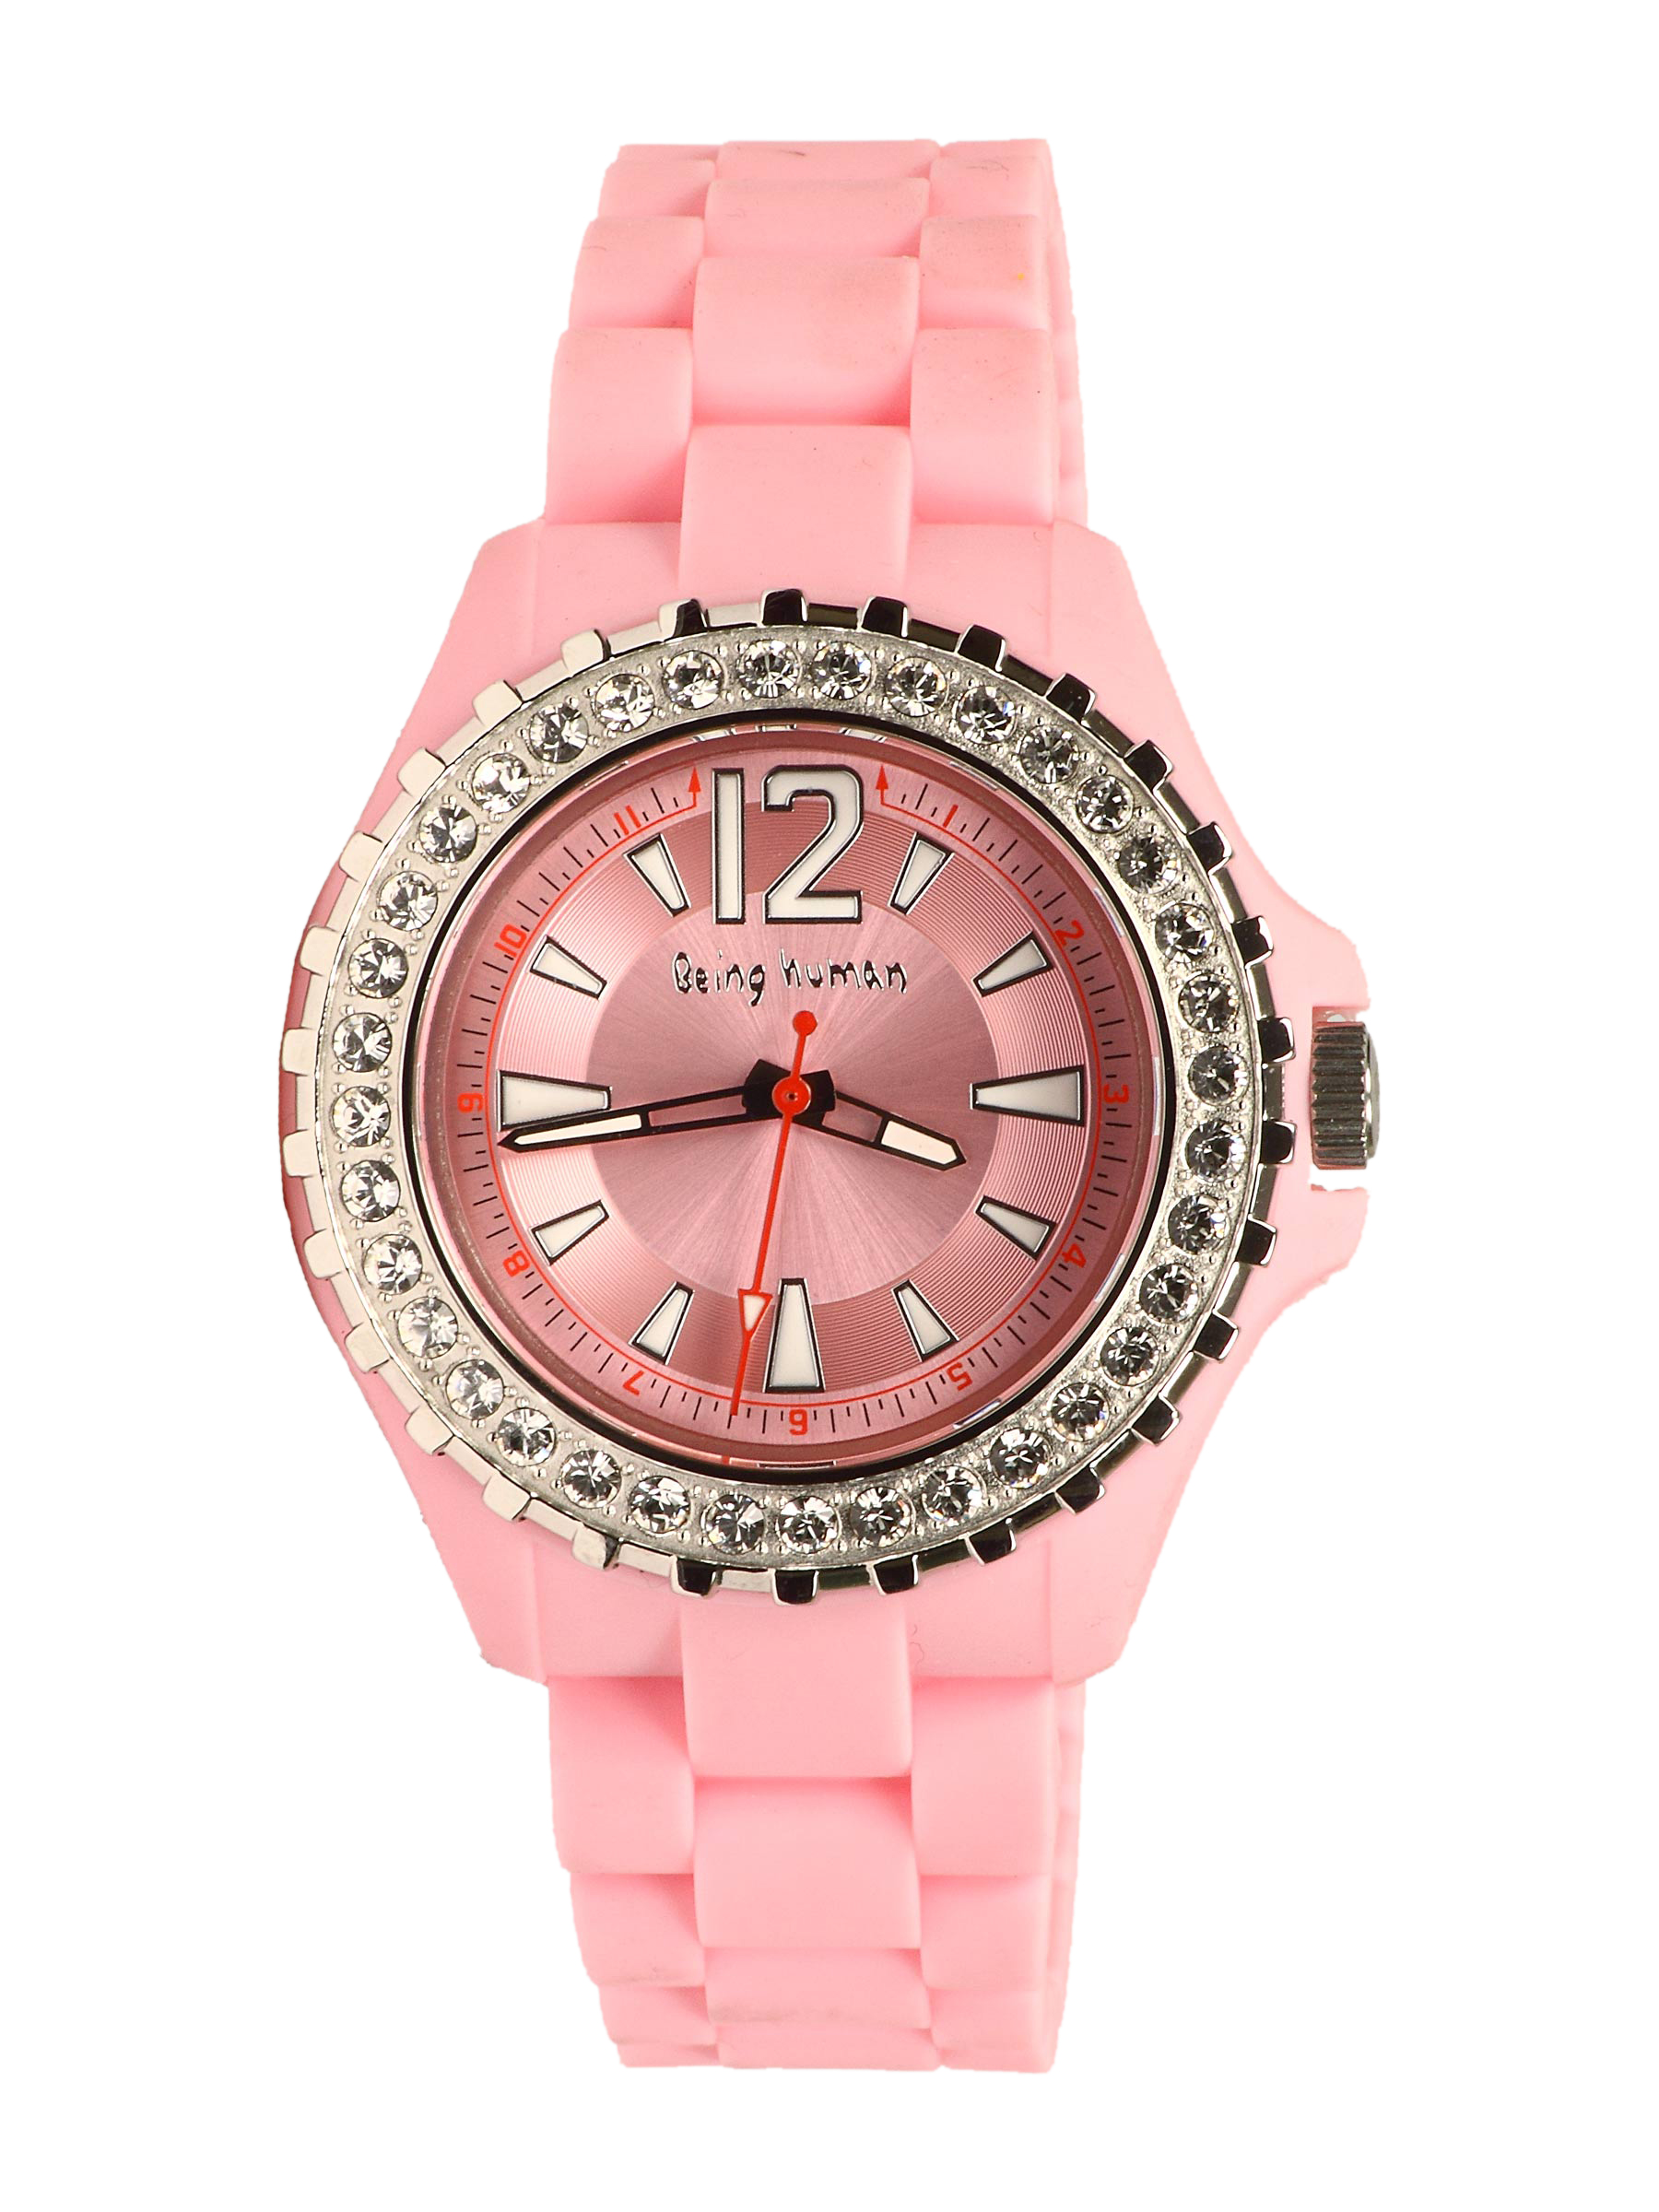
Being Human Women Pink Silicon Strap with Stones Watch
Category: Accessories / Watches / Watches
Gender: Women
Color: Pink
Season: Winter 2016
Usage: Casual